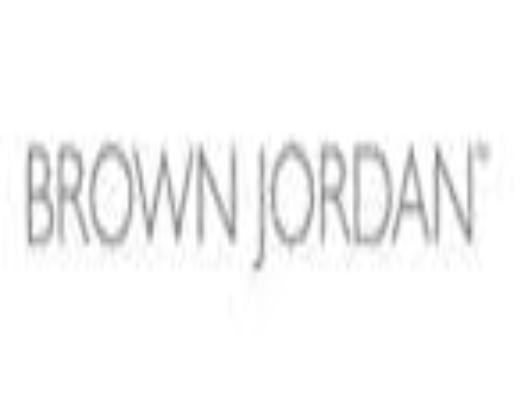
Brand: brown jordan
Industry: Necessities